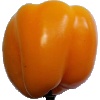
Label: yellow_pepper